Trnovo ob Soči

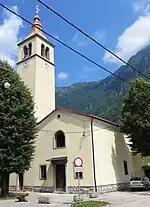
Holy Trinity Church

The church in the settlement is dedicated to the Holy Trinity. A church at the site was built in 1744, but was destroyed during the First World War. It was rebuilt in 1942. The Baroque altar in the church dates from 1783.